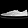
Label: Sneaker